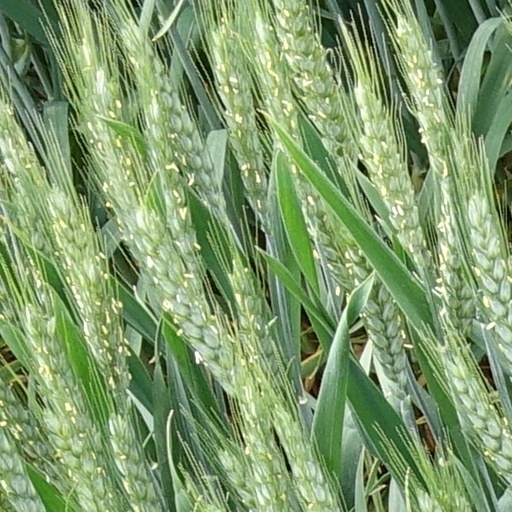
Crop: wheat